Rob Dyson

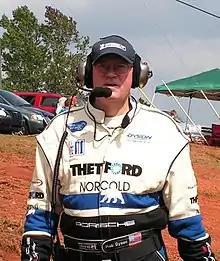
Dyson at the 2007 Petit Le Mans

Robert Richard "Rob" Dyson (born June 21, 1946) is a retired American sports car racing driver and owner of Dyson Racing.